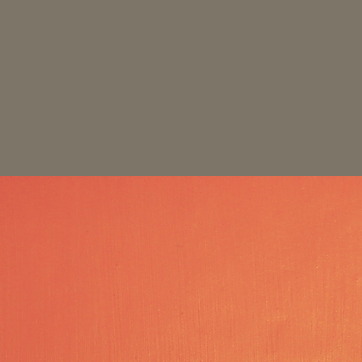
Material: painted